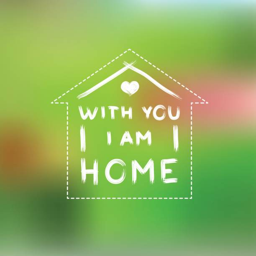
with you i am home .